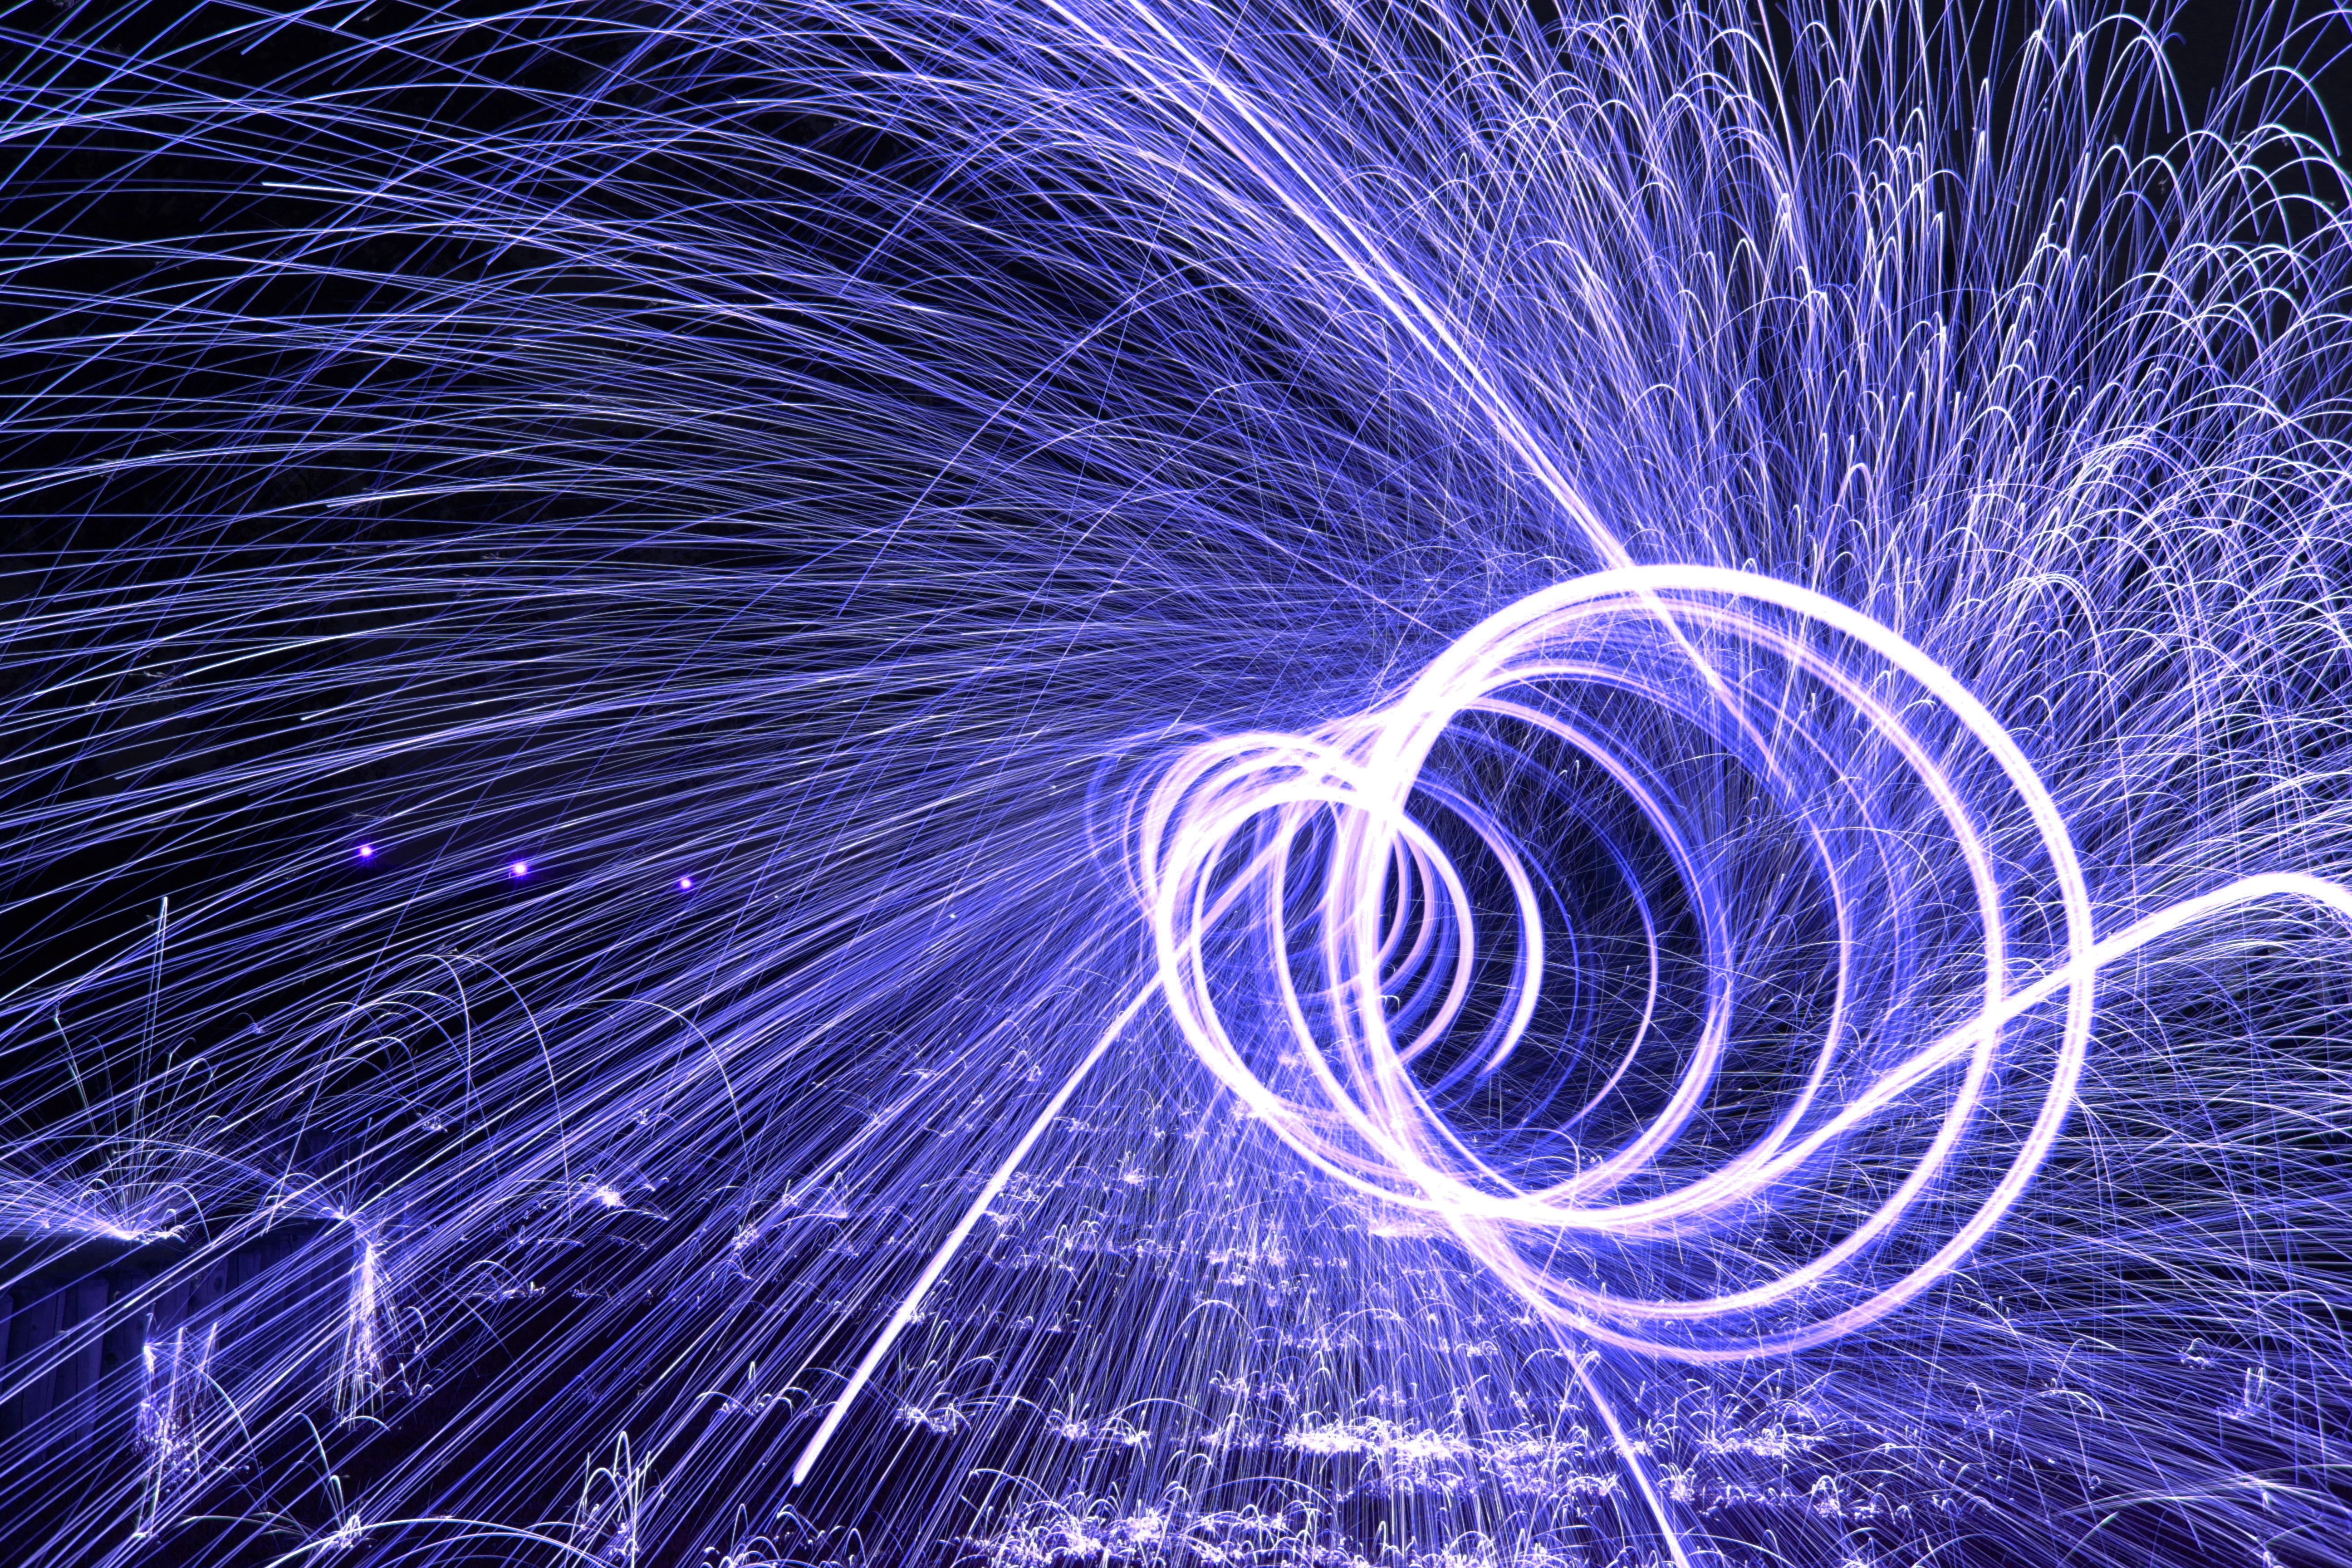
wing, light, wave, cable, line, blue, circle, sparks, vortex, steel wool, computer wallpaper, electronics accessory, fractal art, creative use of light